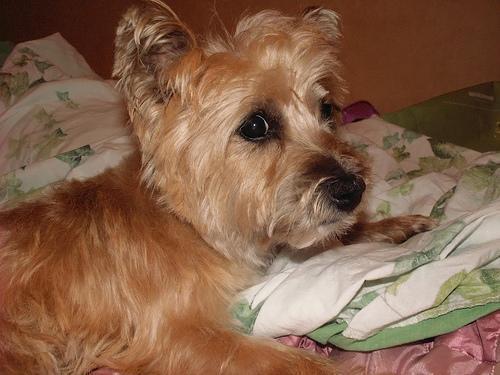
cairn